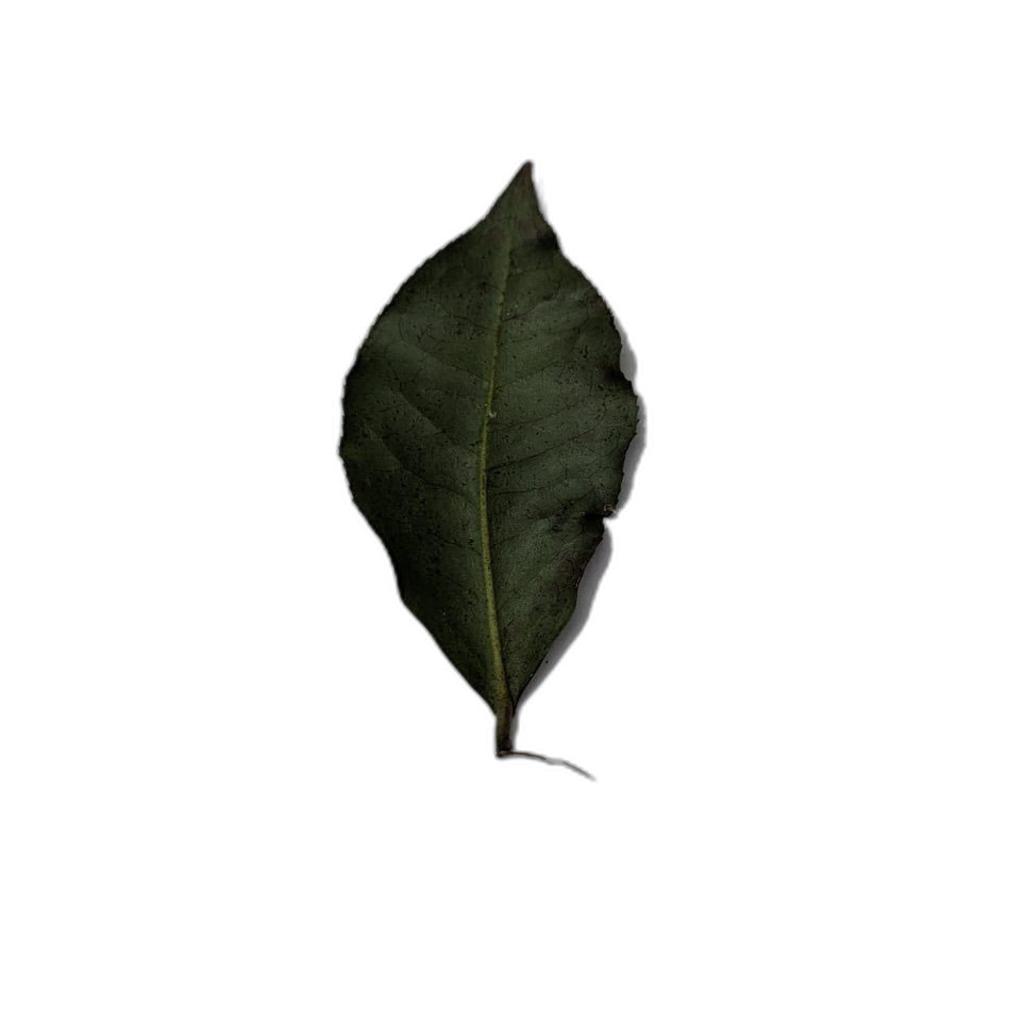
Label: Healthy